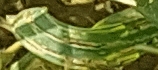
Label: Wheat___Yellow_Rust